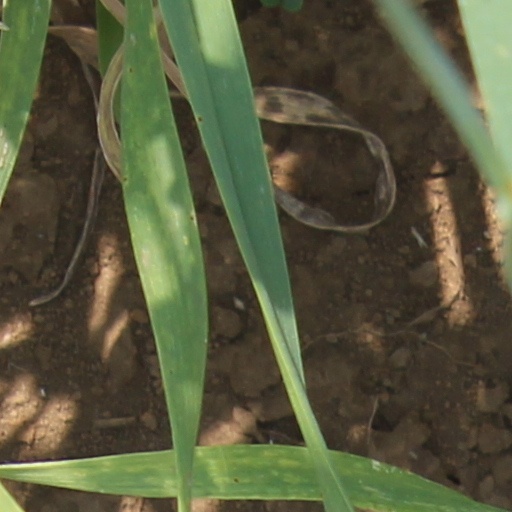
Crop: wheat